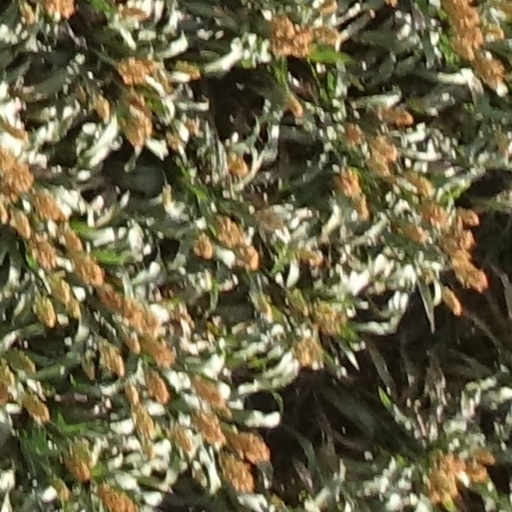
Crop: sorghum